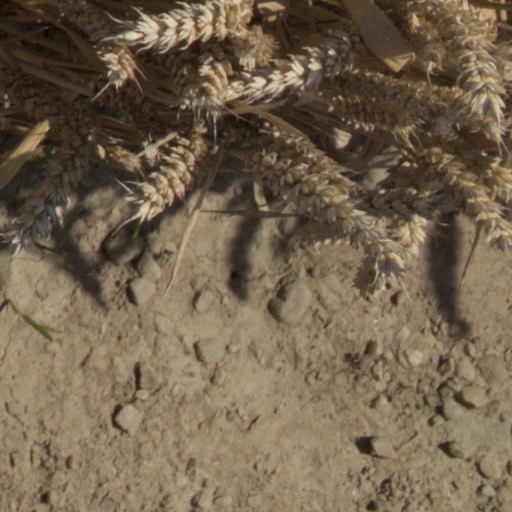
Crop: wheat